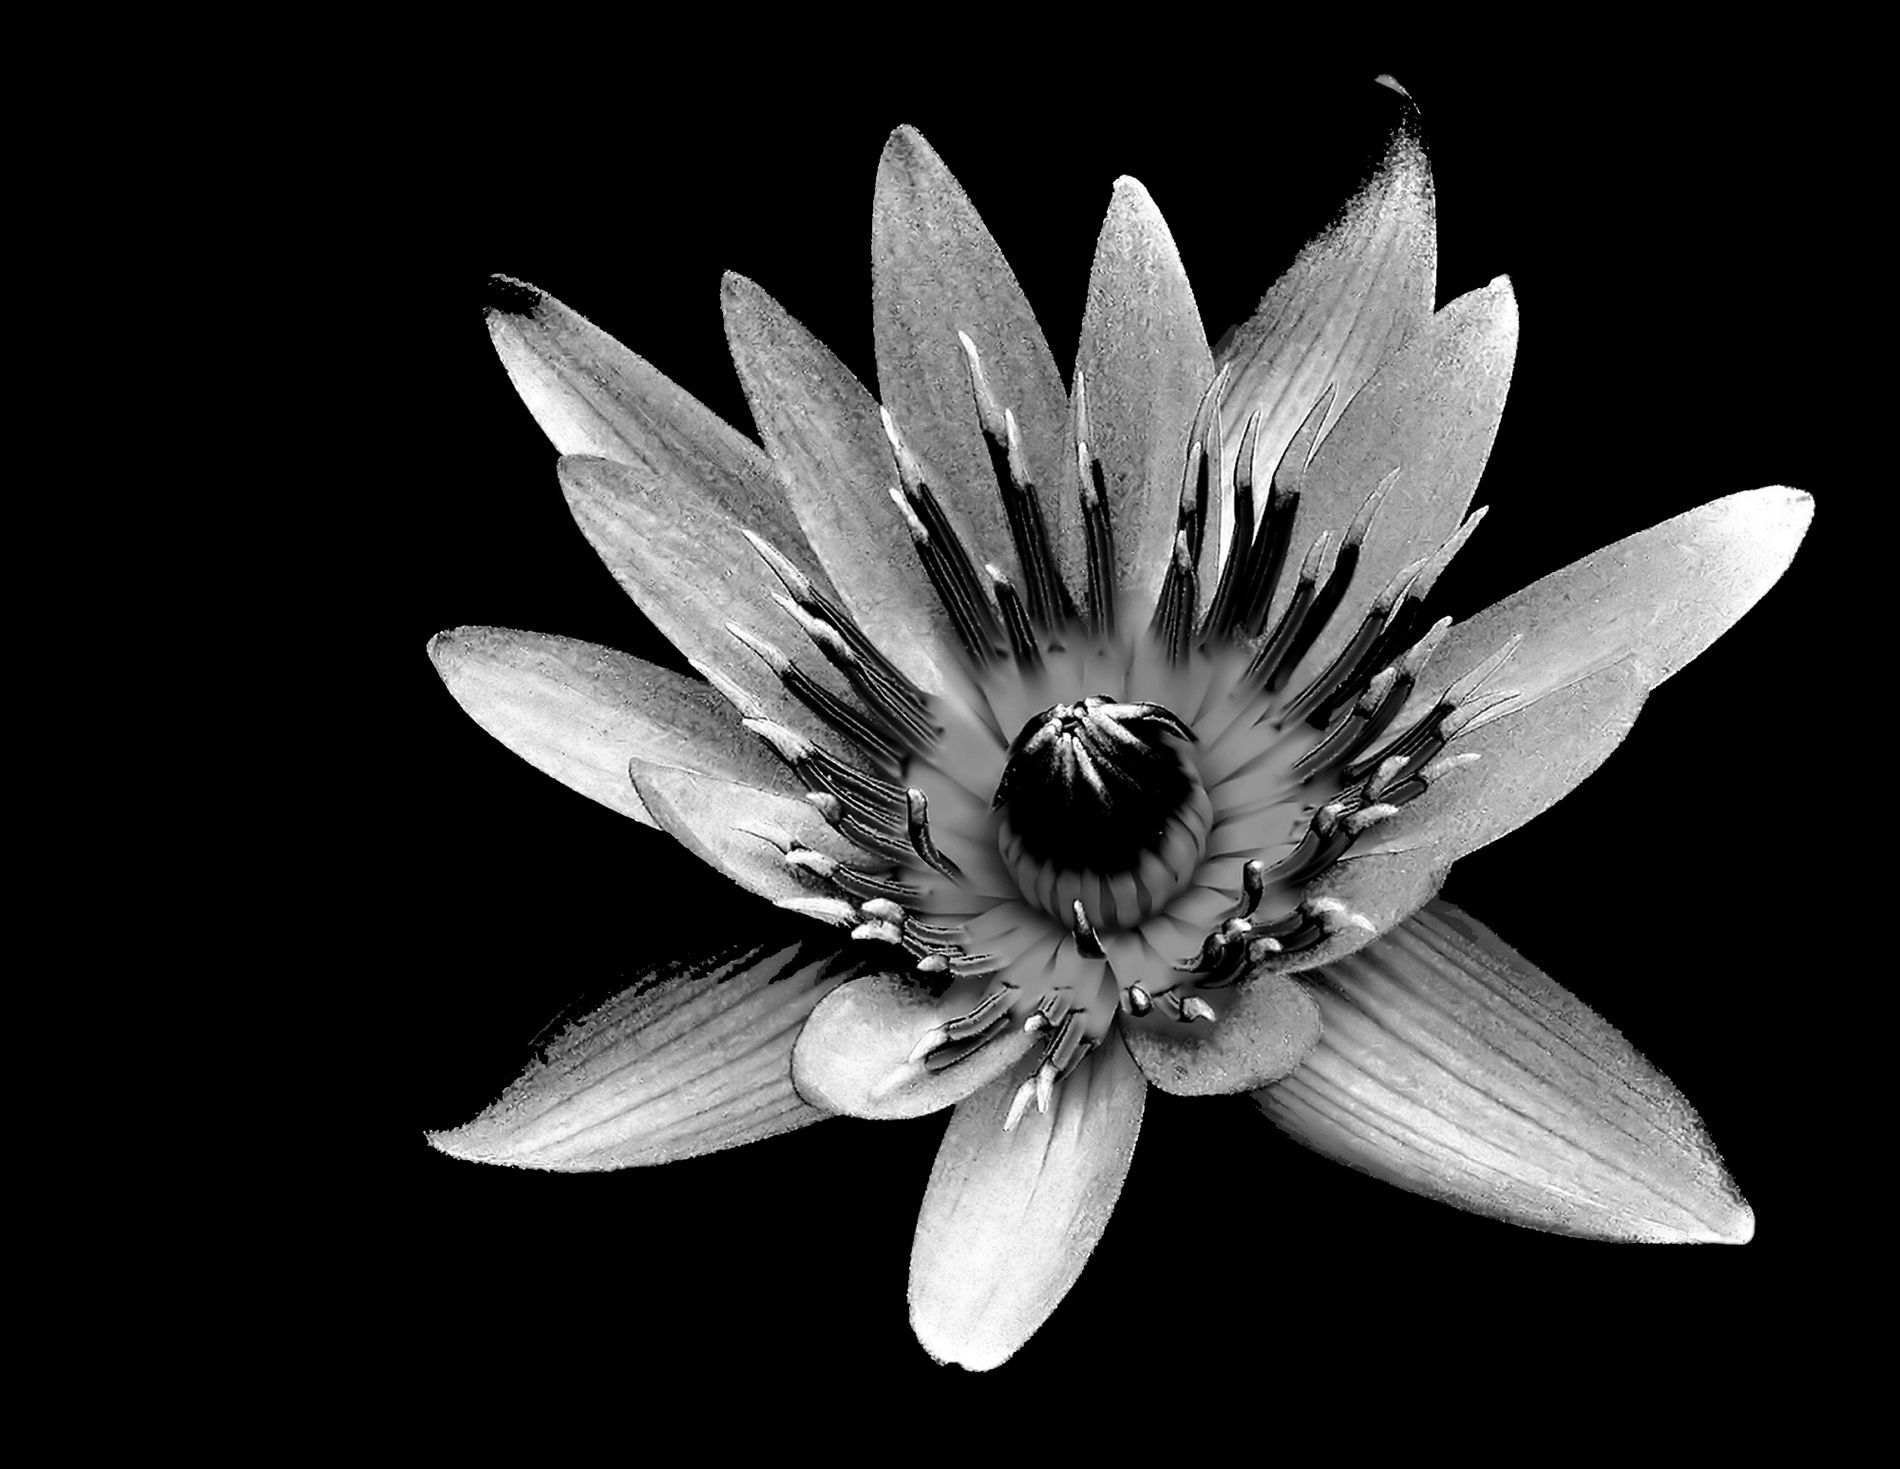
A monochromatic water lily
A monochromatic black and white photo of a water lily with petals surrounding stamens, which surround the ovary. The background is blank black.
A close-up shot of a water lily is shot in black and white with a blank black background, drawing the attention to the flower's details. The absence of color enhances the dramatic appeal.
Labels: Flower, Petal, Plant, Anther, Anemone, Pollen, Lily, Dahlia, Pond Lily, Animal, Insect, Invertebrate, Daisy, stamins, CARPEL, water lily, Blank Background
Camera: Panasonic DMC-FZ30
Aperture: F3.2
Exposure: 1/125 sec
ISO: 100
Focal length: 13.6 mm